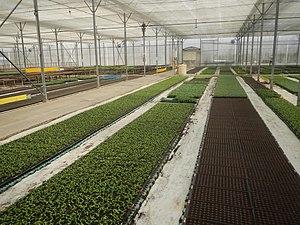
Un plateau alvéolé, aussi nommé multicellules, est un plateau d'horticulture divisé en cellules individuelles et servant à semer et/ou repiquer des plants.